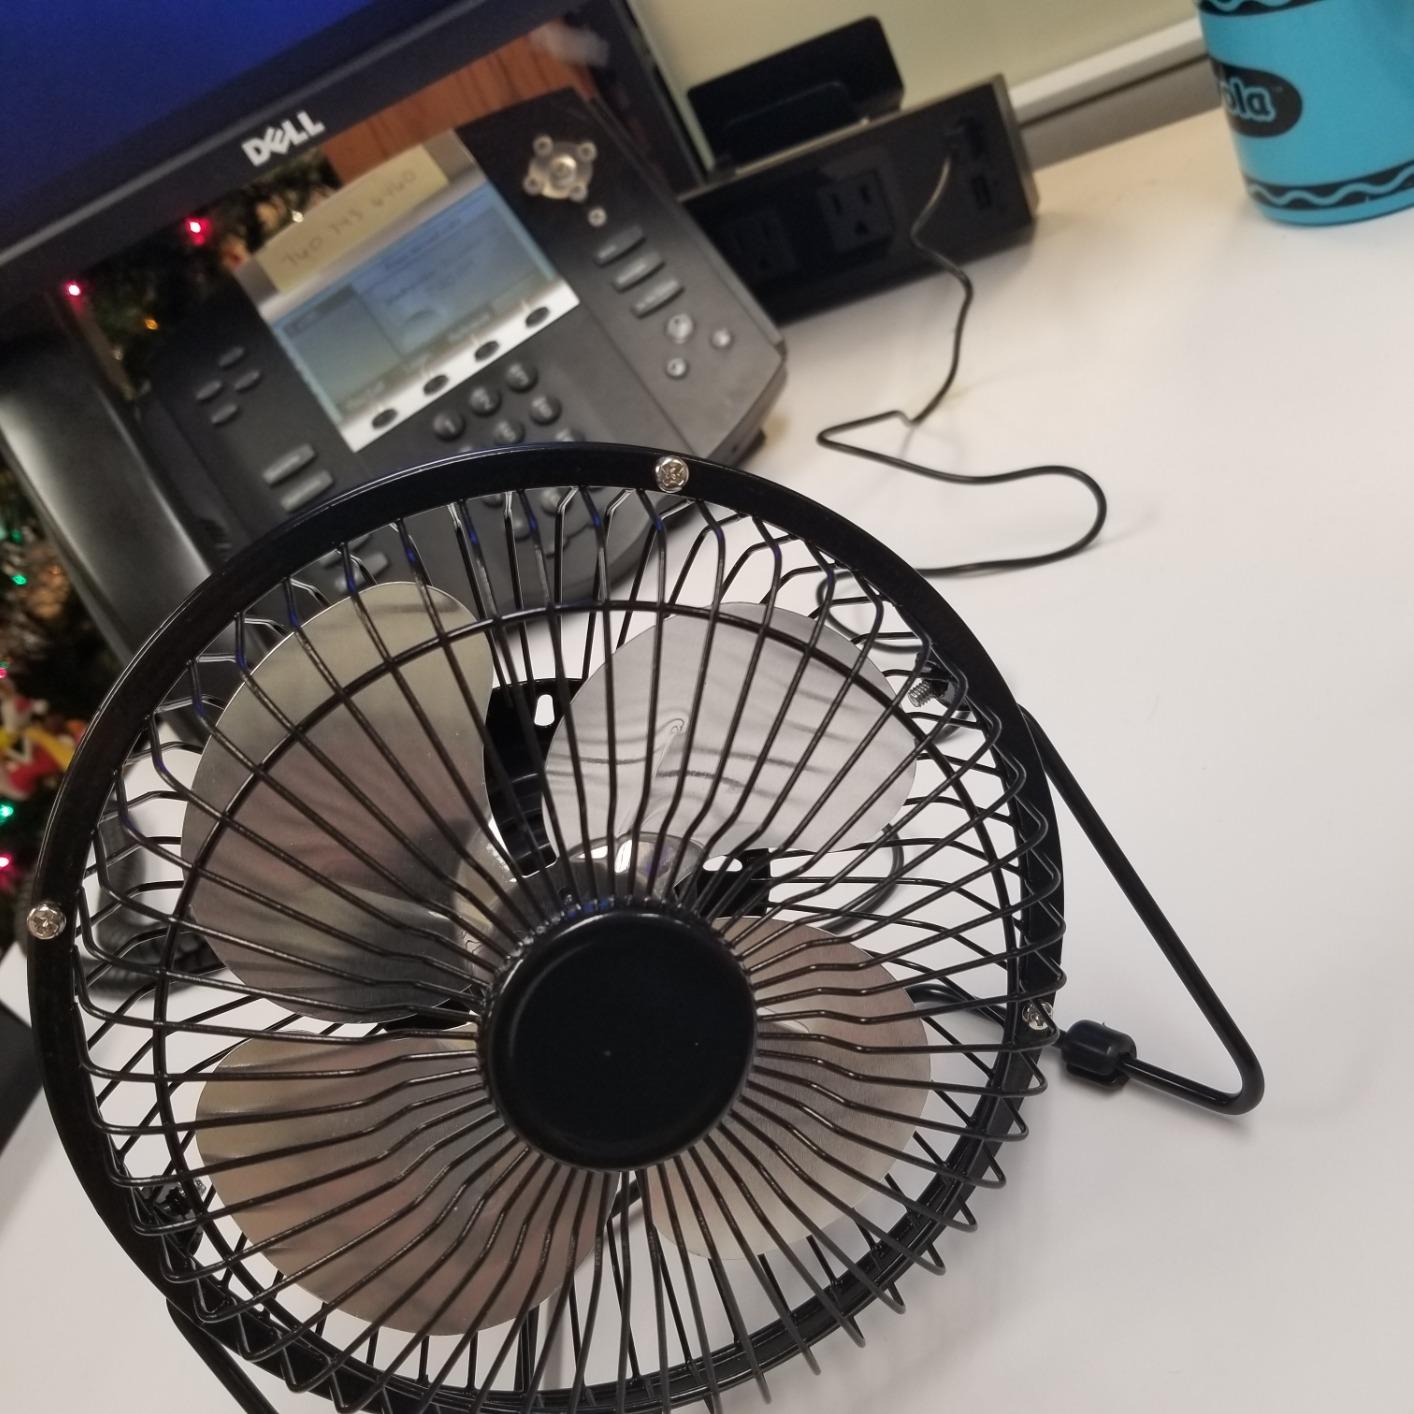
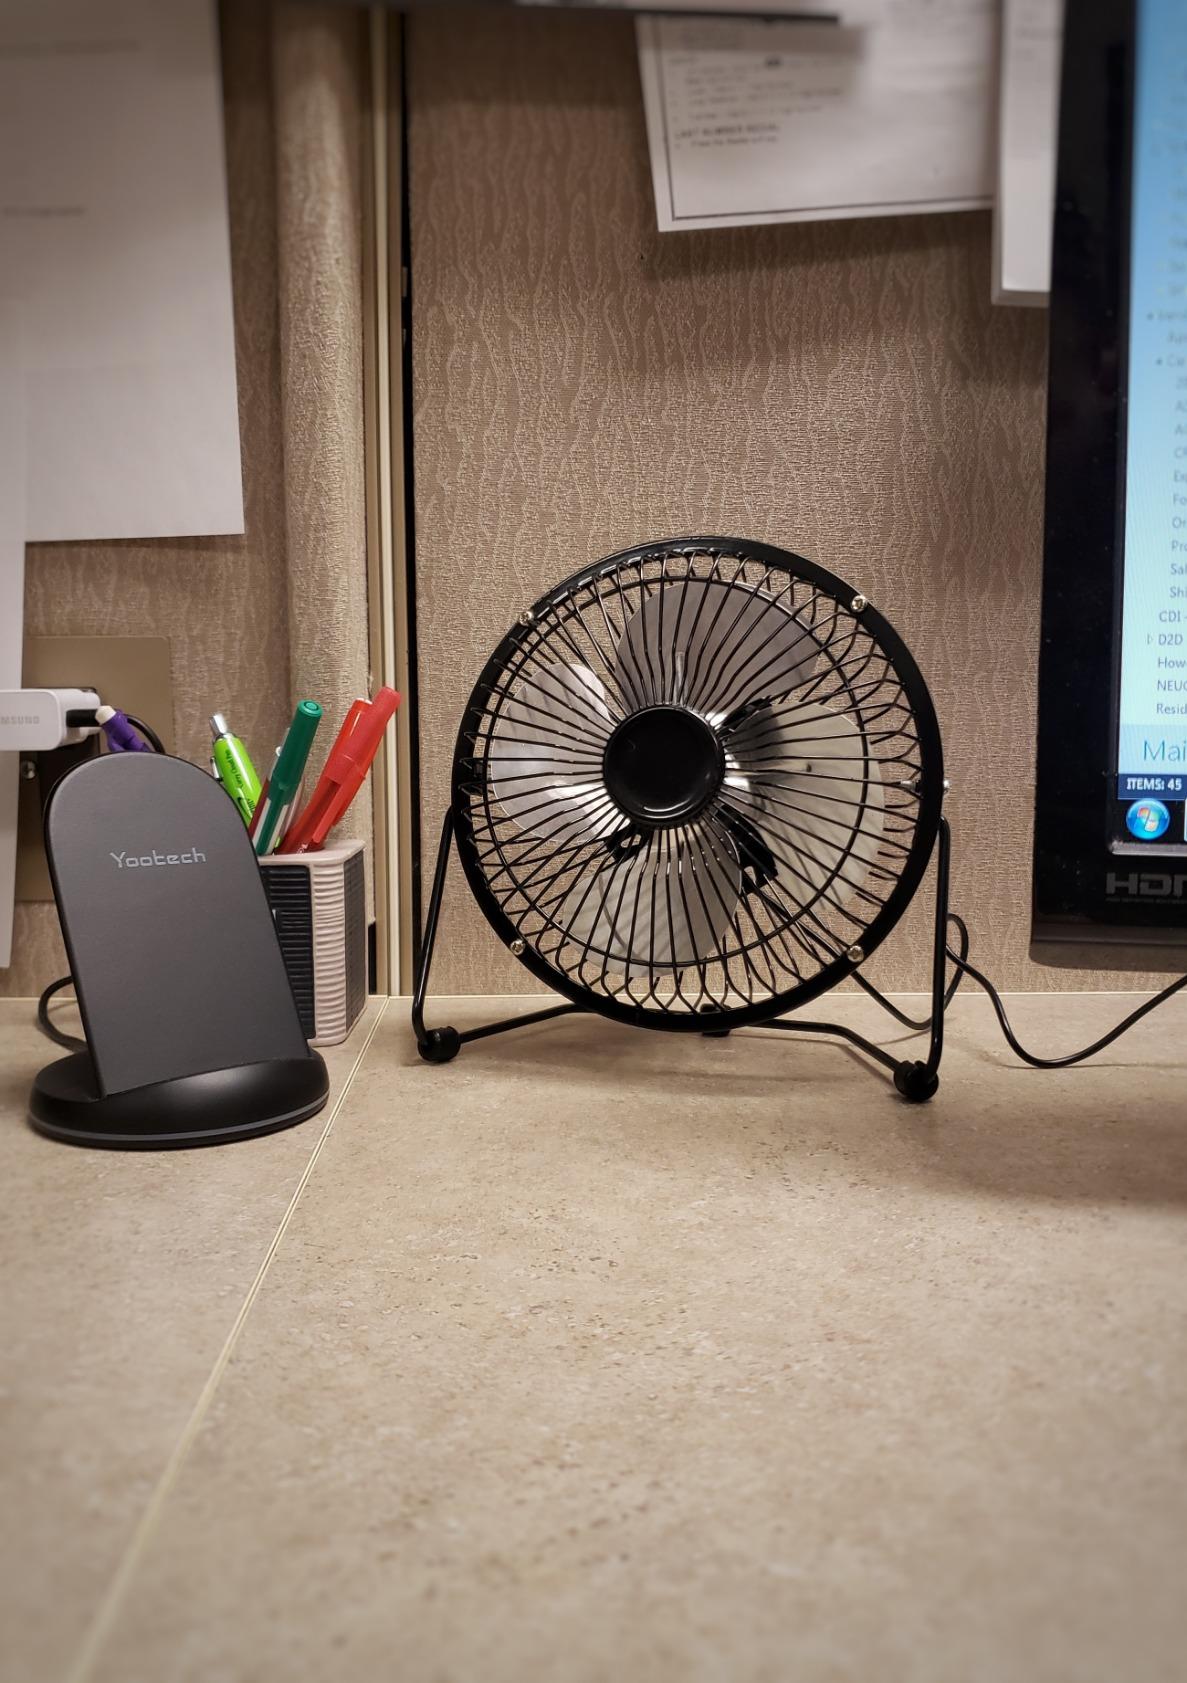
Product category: fan
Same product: yes